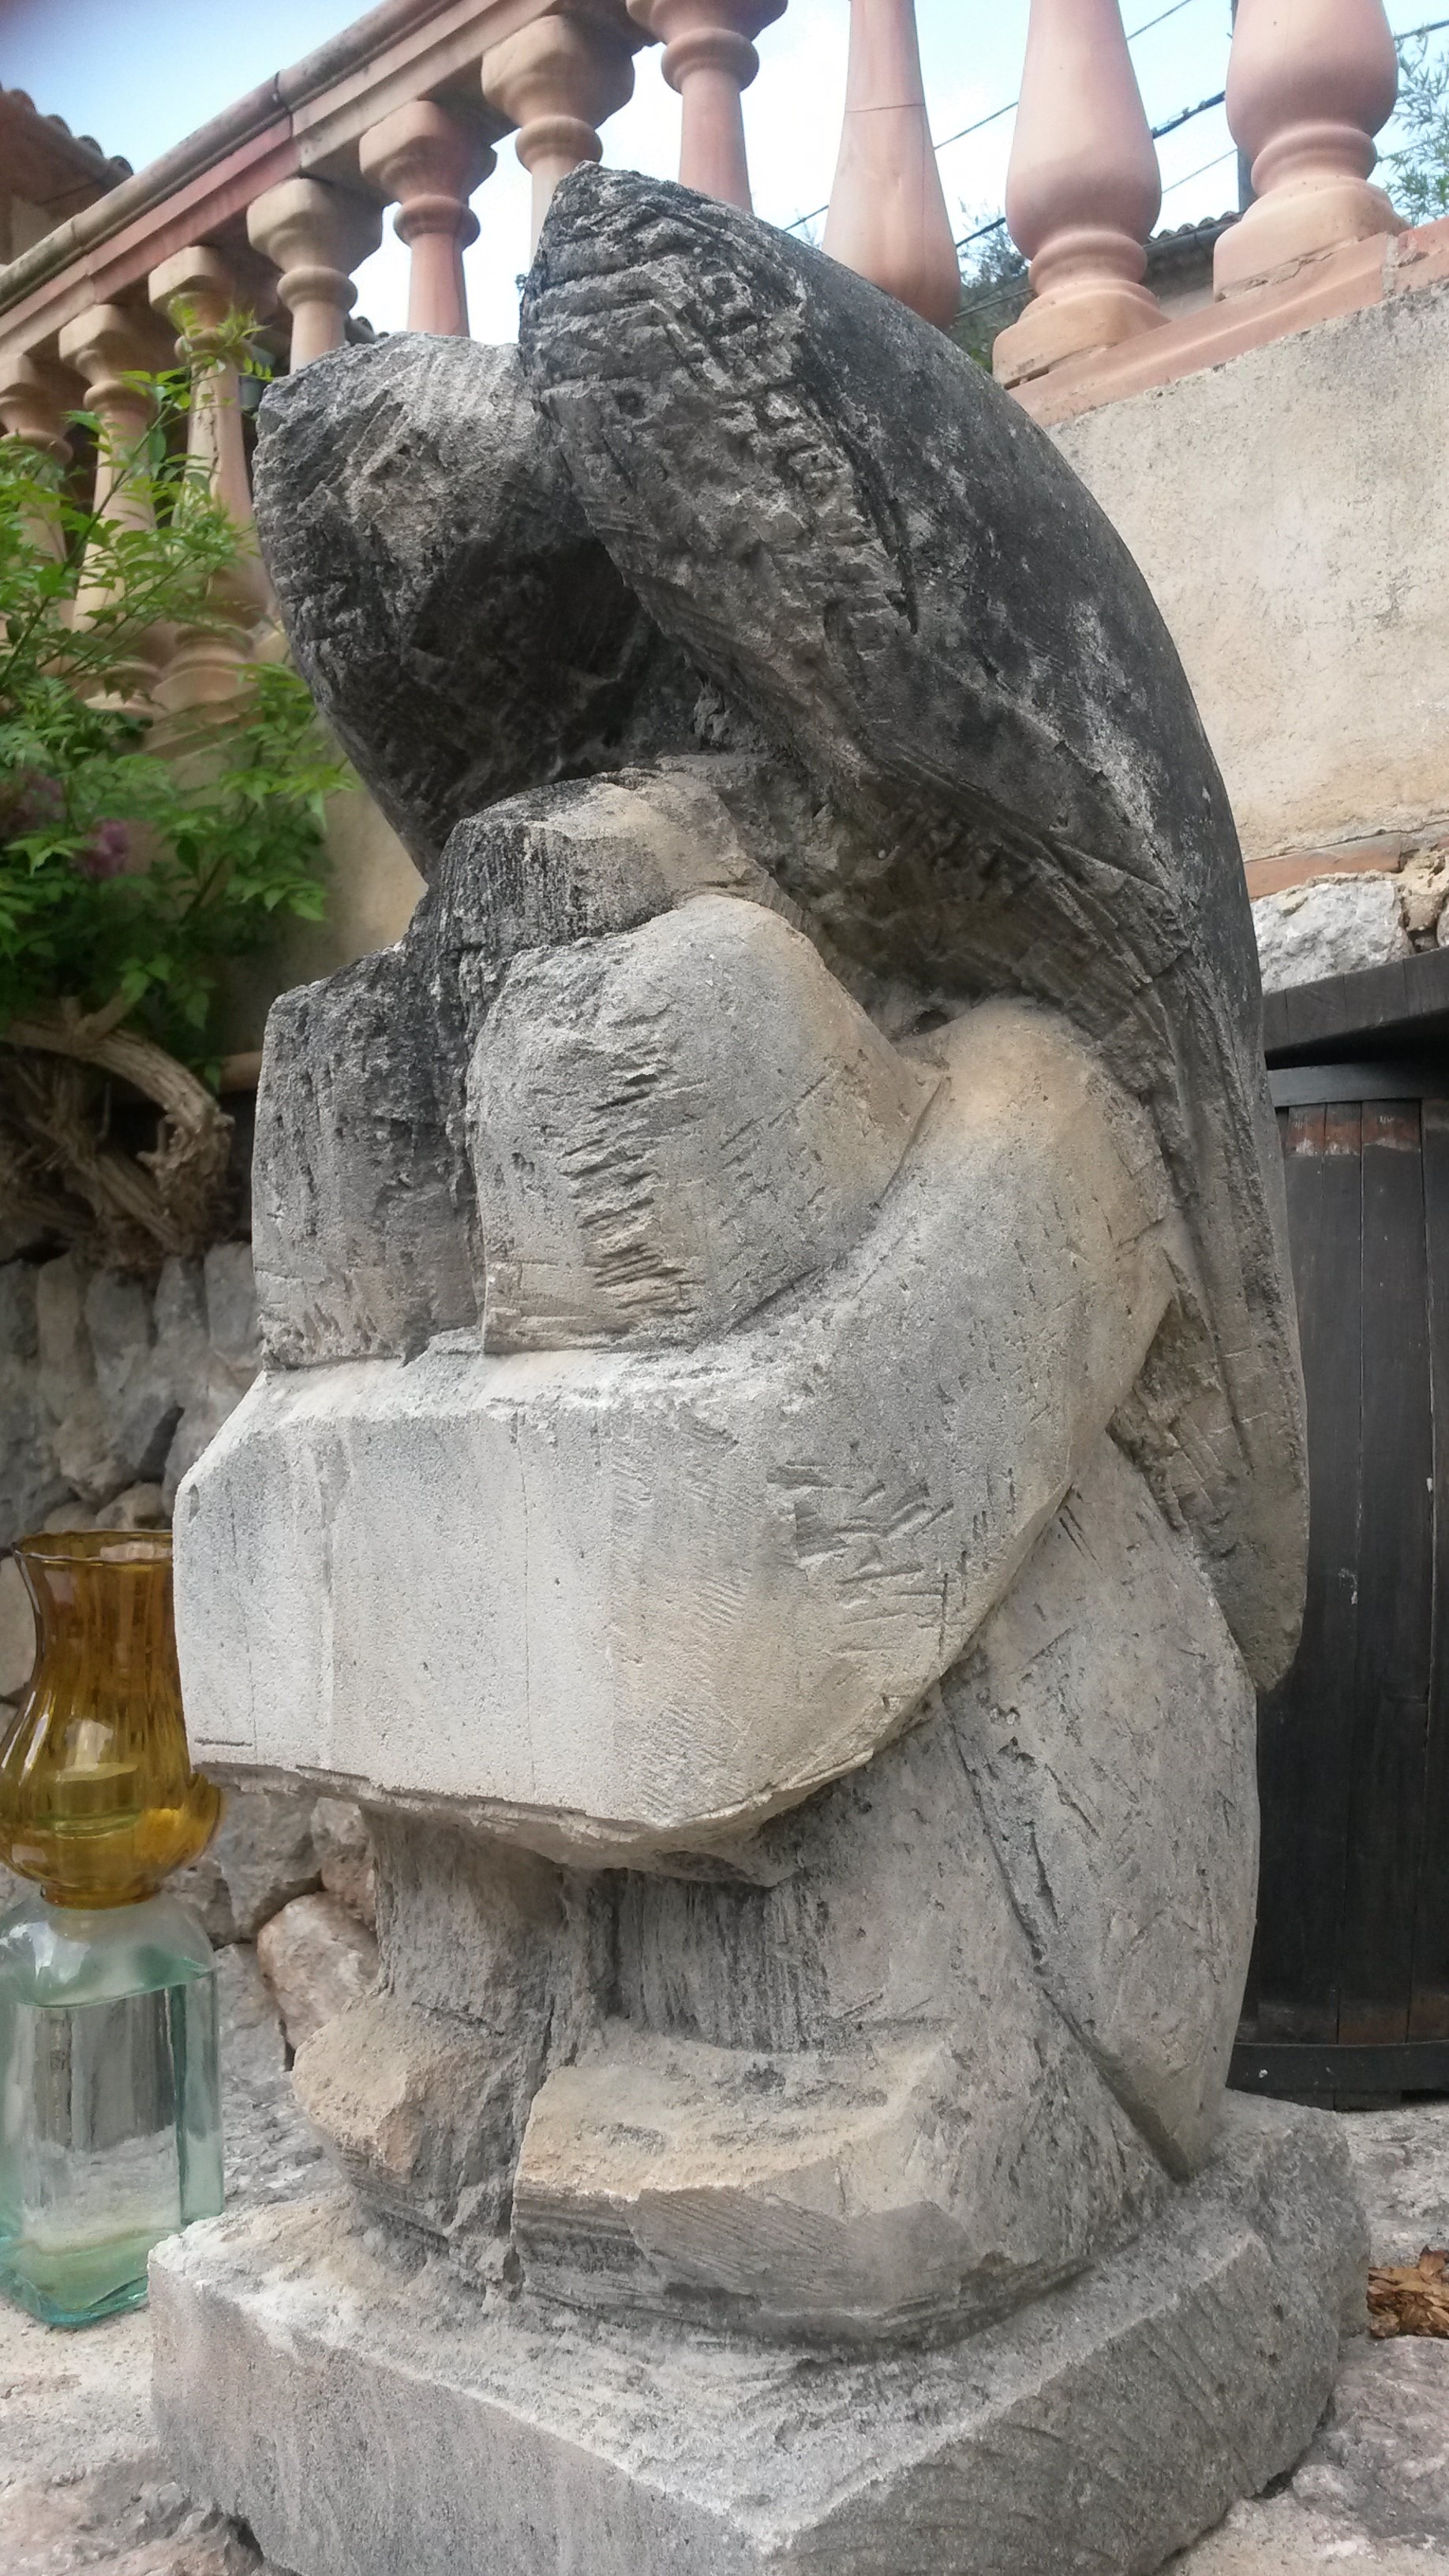
rock, stone, monument, statue, sculpture, angel, art, temple, carving, water feature, stele, archaeological site, stone carving, kummer, ancient history